Oehl

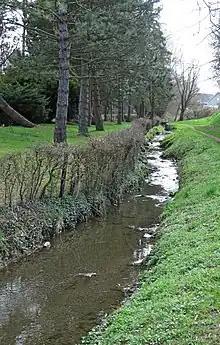
The Oehl behind the Amstenrath moated castle in Eynatten

In Eynatten, there were two water castles: the Herrenhaus (usually referred to today as Amstenrath Castle) and the Vlattenhaus. The former is still in good condition, while the latter has deteriorated into ruins (and has since been modernized). Between these two castles, there's a powerful spring that contributes to the Oehl's consistent flow.